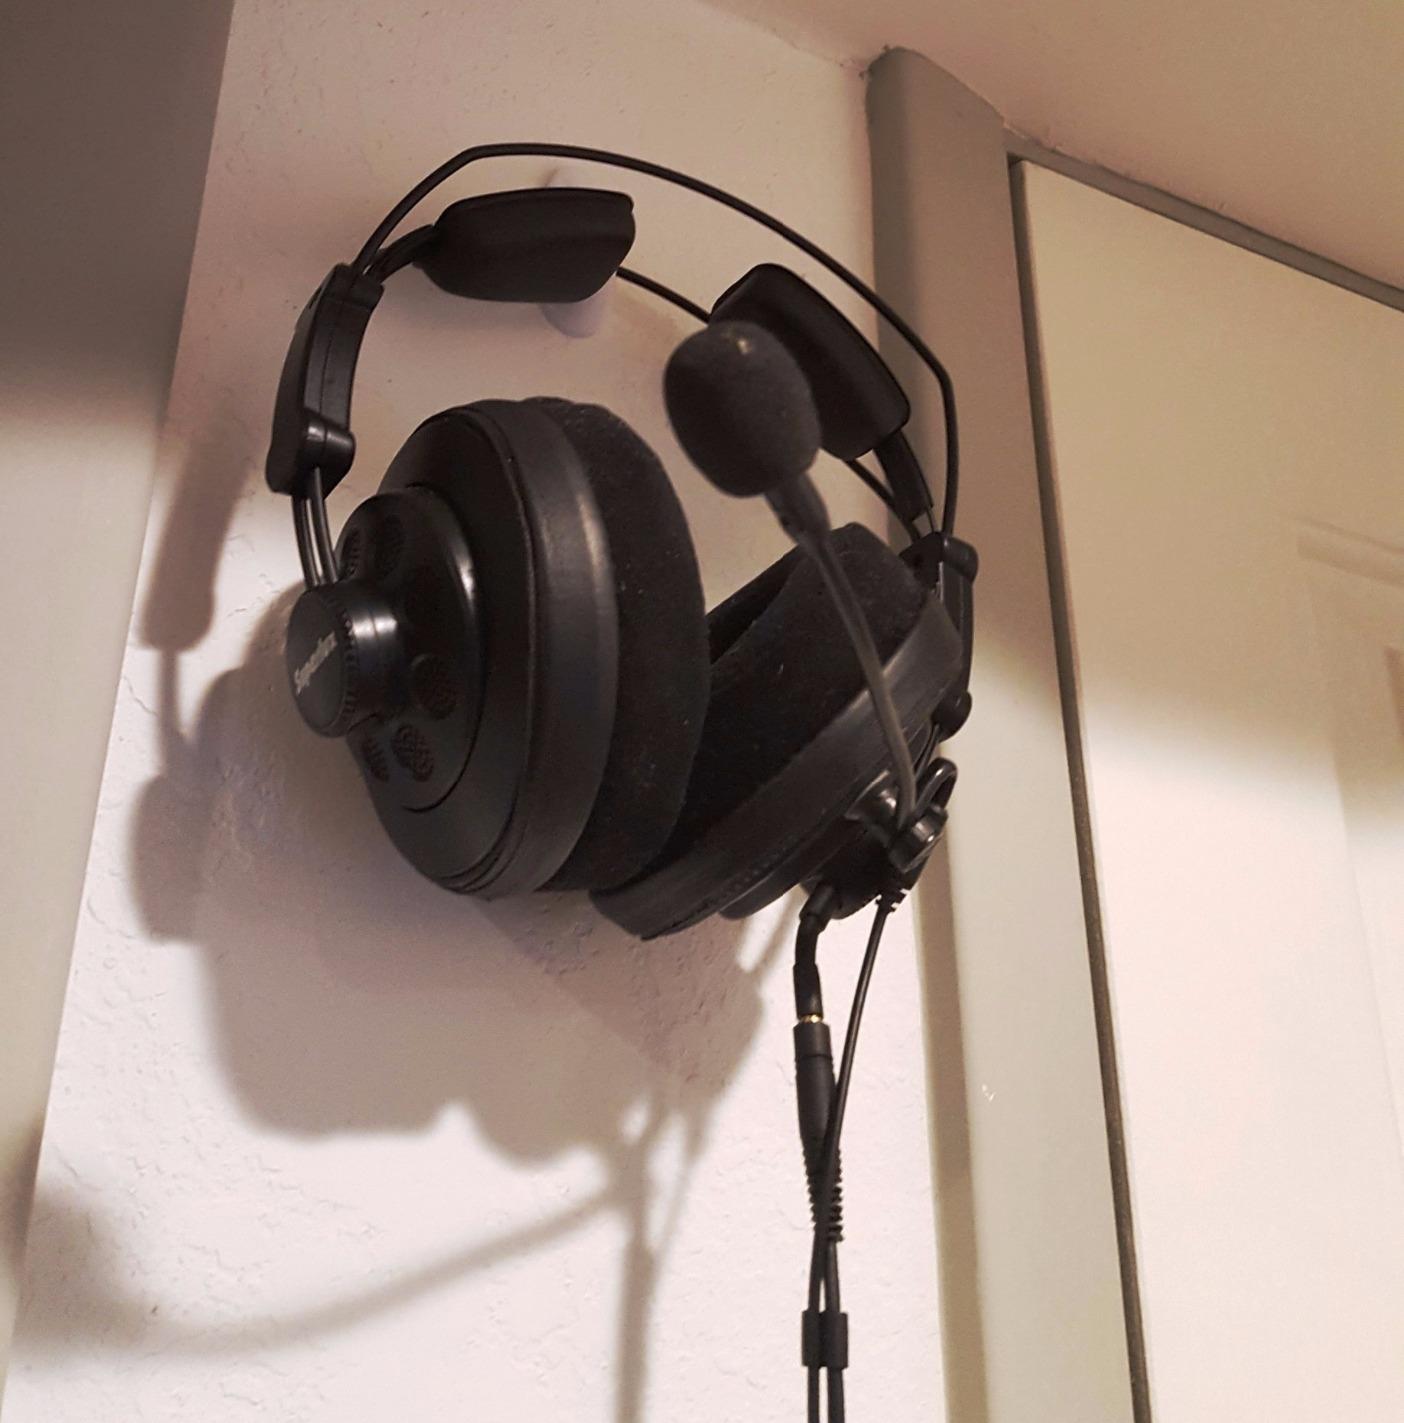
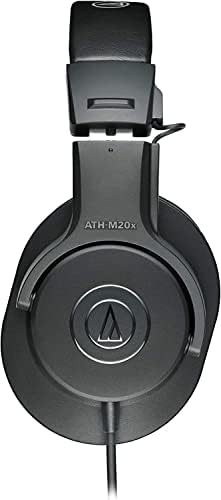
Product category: headphones
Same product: no